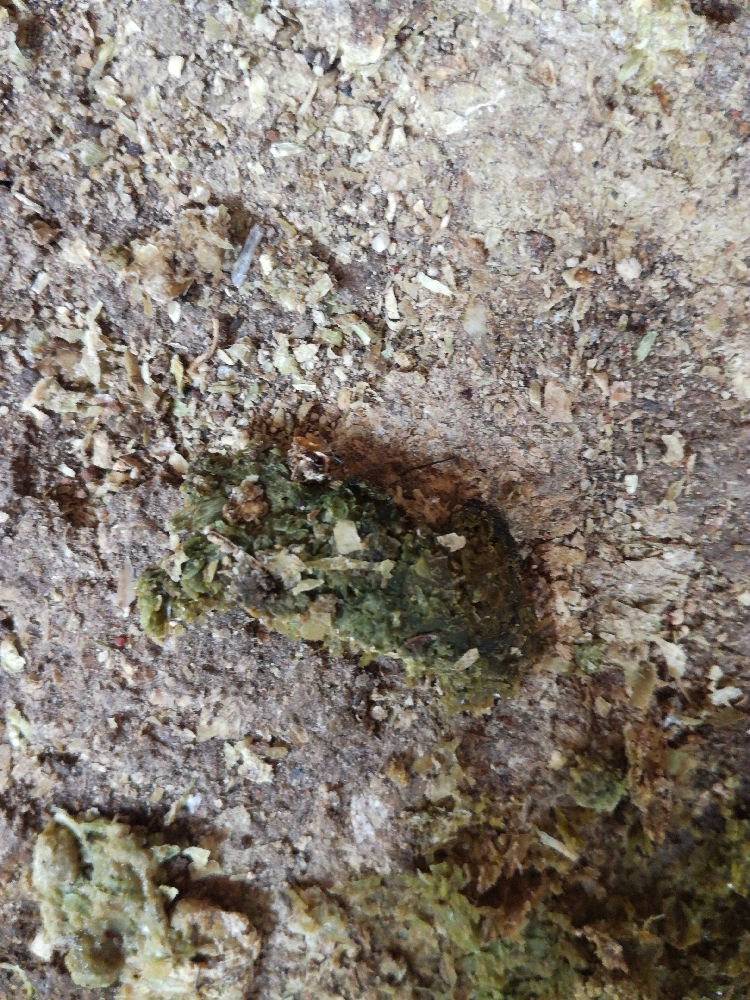
PCR-confirmed diagnosis: Newcastle disease